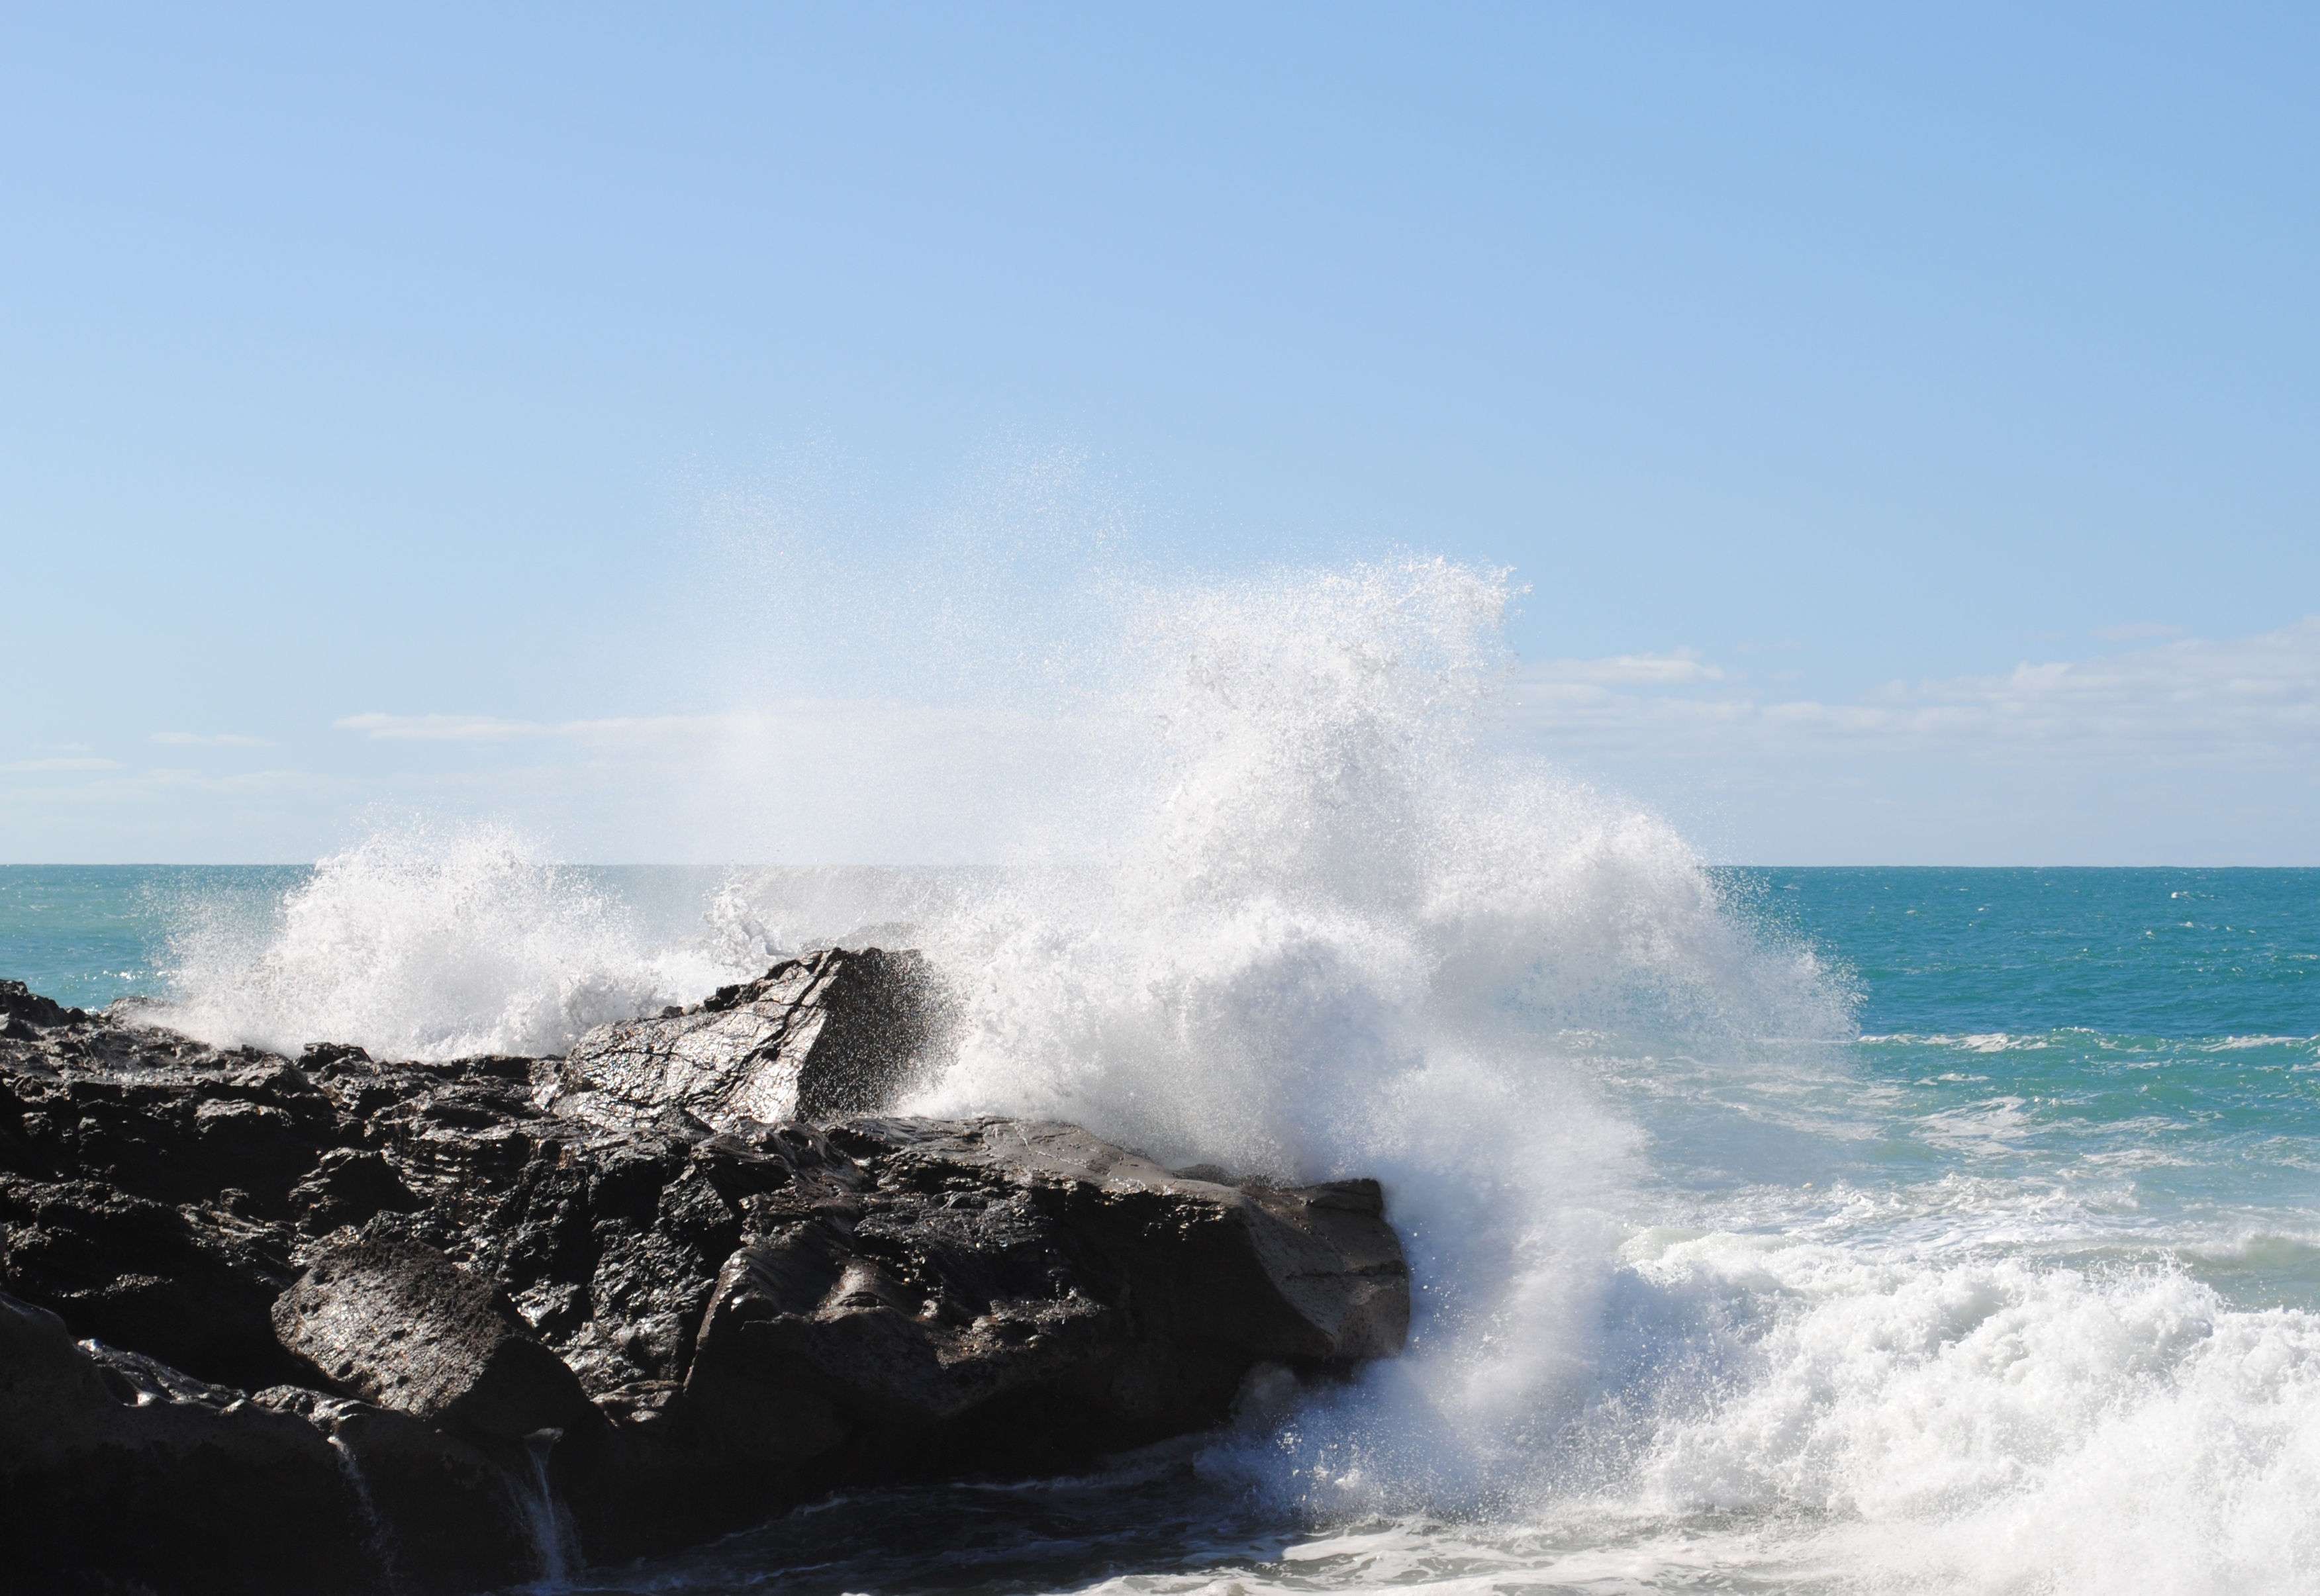
beach, sea, coast, rock, ocean, horizon, shore, wave, wind, cliff, surf, spray, terrain, body of water, breakwater, cape, fuerteventura, wind wave